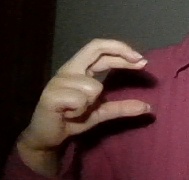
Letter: thal